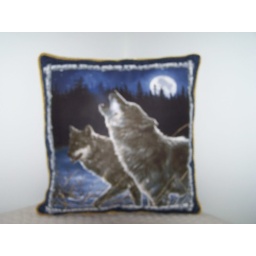
Wolf pair pillow front has blue striped upholstery type fabric with gold cord around